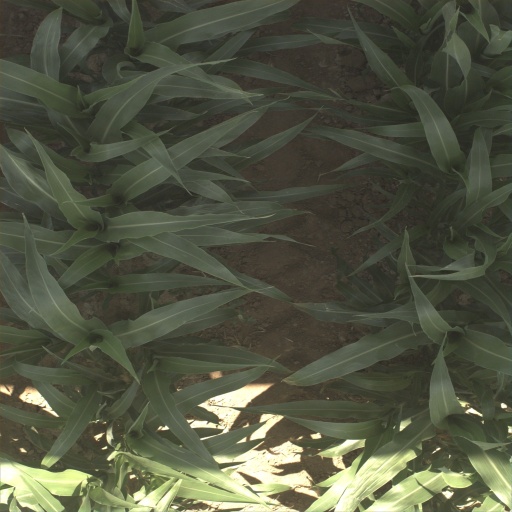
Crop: sorghum